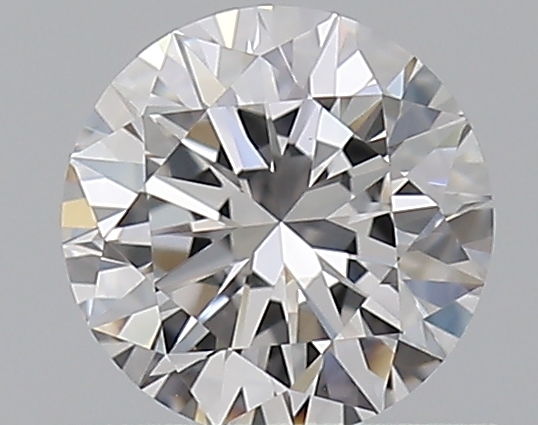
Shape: round
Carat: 0.52
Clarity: VS1
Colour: D
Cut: EX
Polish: EX
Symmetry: EX
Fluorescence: N
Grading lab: GIA
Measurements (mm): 5.18 x 5.21 x 3.19